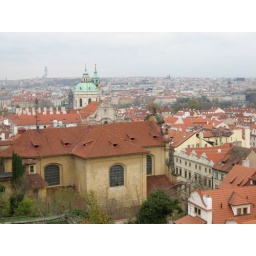
City of red roofs! View from scenic overview near prague castle